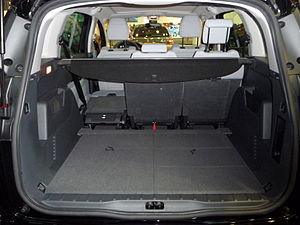
La Peugeot 5008 est le premier monospace compact du constructeur automobile français Peugeot. Elle a officiellement été présentée en septembre 2009 au salon de Francfort. Elle partage sa plate-forme avec la Peugeot 3008 et la Citroën C4 Picasso I et reprend les grandes lignes de la 3008. Sa commercialisation a débuté le 5 novembre 2009.